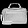
Label: Bag